Geography of Nepal

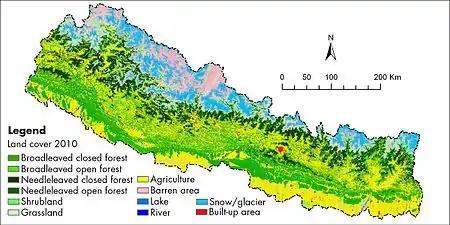
A land cover map of Nepal using Landsat 30 m (2010) data.

ICIMOD’s first and most complete national land cover database of Nepal prepared using public domain Landsat TM data of 2010 shows that show that forest is the dominant form of land cover in Nepal covering 57,538 km with a contribution of 39.09% to the total geographical area of the country. Most of this forest cover is broadleaved closed and open forest, which covers 21,200 km or 14.4% of the geographical area.